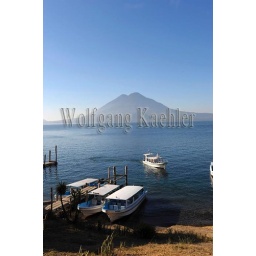
Guatemala, lake atitlan, panajachel, toliman and atitlan volcanoes in background, boats